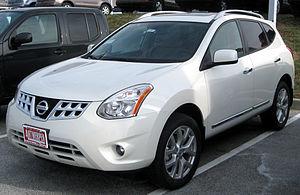
Le Nissan Rogue est une automobile de marque Nissan. C’est un crossover, concurrent des Mitsubishi Outlander et les Subaru Forester. Le prix du Rogue est entre 23 000 $ à 34 000 $ canadiens. Nissan a commencé à produire ce véhicule en 2008.